The Invisible Hand (play)

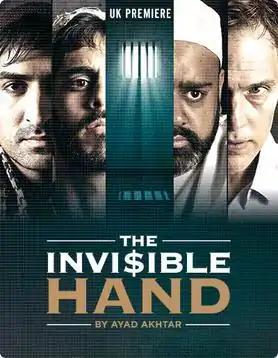
Poster of UK Premiere at The Tricycle Theatre

The Invisible Hand is a play written by playwright, novelist, and screenwriter Ayad Akhtar. The play centers around American banker Nick Bright, specializing in the Pakistani futures market, who is kidnapped by a terrorist organization looking to protect local community interests. It examines the nature of greed and pits the pervasive philosophy of capitalism against Islamic fanaticism, revealing unifying human passions, underlying tensions, and failings that span the ideological spectrum.